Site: brandenburg
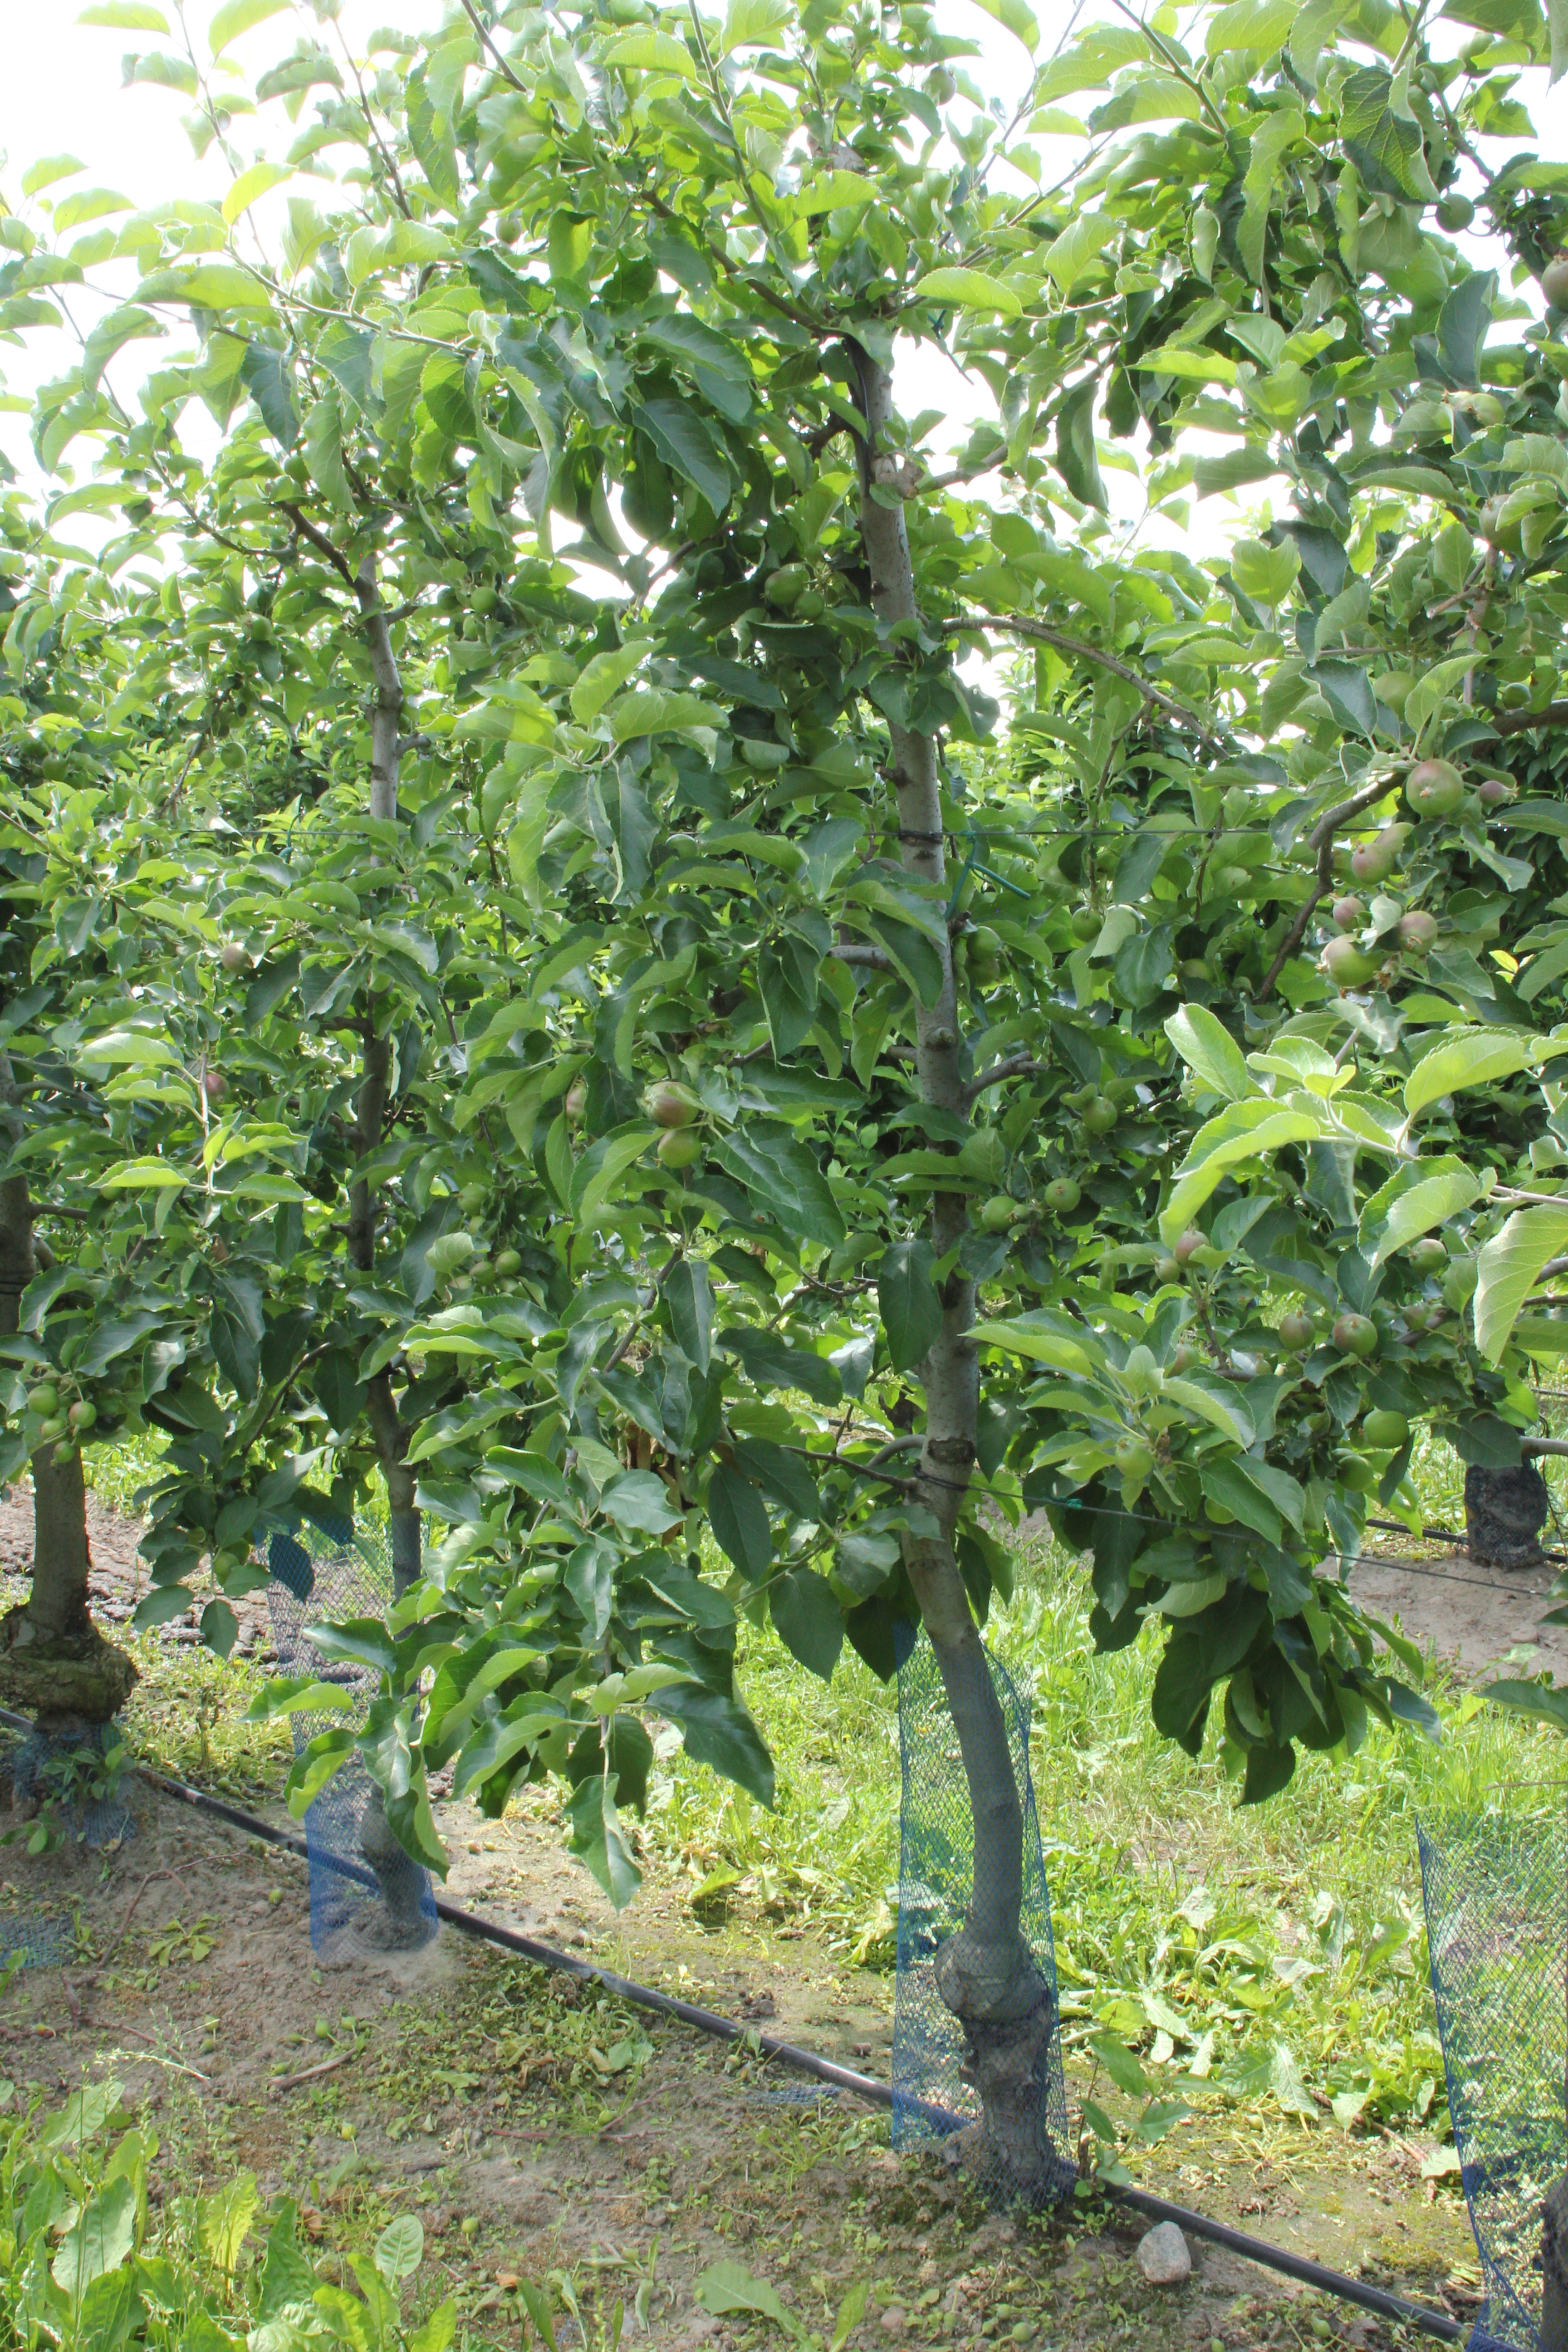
Growth stage (BBCH 73): Development of fruit